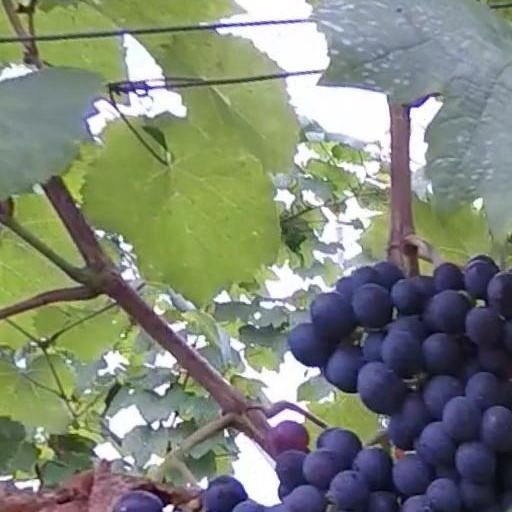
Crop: grape